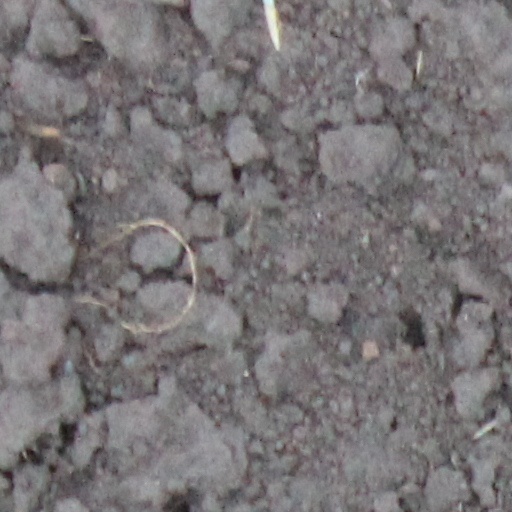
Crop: wheat